History of U.S. foreign policy, 1897–1913

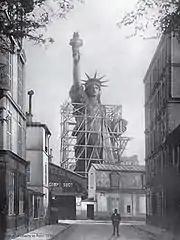
Construction of the Statue of Liberty in Paris

The U.S. and Colombia signed the Hay–Herrán Treaty in January 1903, granting the U.S. a lease across the isthmus of Panama. The Colombian Senate refused to ratify the treaty, and attached amendments calling for more money from the U.S. and greater Colombian control over the canal zone. Panamanian rebel leaders, long eager to break off from Colombia, appealed to the United States for military aid. Roosevelt saw the leader of Columbia, José Manuel Marroquín, as a corrupt and irresponsible autocrat, and he believed that the Colombians had acted in bad faith by reaching and then rejecting the treaty. After an insurrection broke out in Panama, Roosevelt dispatched the USS Nashville to prevent the Colombian government from landing soldiers in Panama, and Colombia was unable to re-establish control over the province. Shortly after Panama declared its independence in November 1903, the U.S. recognized Panama as an independent nation and began negotiations regarding construction of the canal. According to Roosevelt biographer Edmund Morris, most other Latin American nations welcomed the prospect of the new canal in hopes of increased economic activity, but anti-imperialists in the U.S. raged against Roosevelt's aid to the Panamanian separatists.